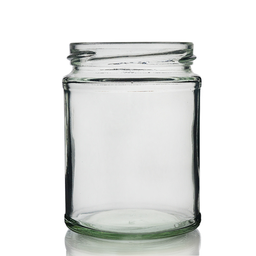
Label: glass